Presidency of Cristina Fernández de Kirchner

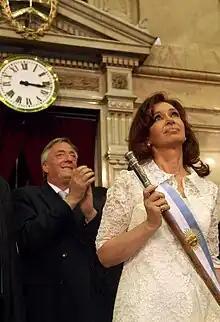
Fernández de Kirchner on her inauguration day

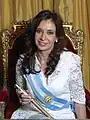
Official portrait, 2007

During the first days of Fernández de Kirchner's presidency, Argentina's relations with the United States deteriorated as a result of allegations made by a United States assistant attorney of illegal campaign contributions, a case known as the maletinazo, or "suitcase scandal". According to these allegations, Venezuelan agents tried to pressure a Venezuelan American citizen (Guido Antonini Wilson) to lie about the origin of $790,550 in cash found in his suitcase on 4 August 2007 at a Buenos Aires airport. U.S. prosecutors allege the money was sent to help Fernández de Kirchner's presidential campaign. Some of the allegations were proven and several individuals received a prison sentence after a widely reported trial.